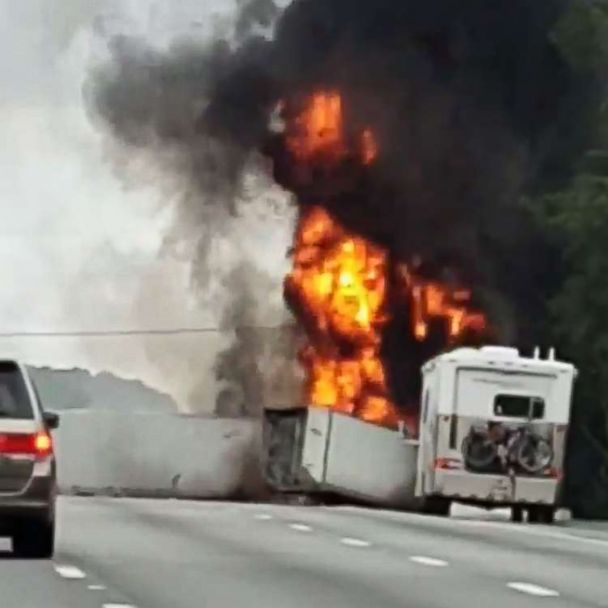
Label: urban_fire